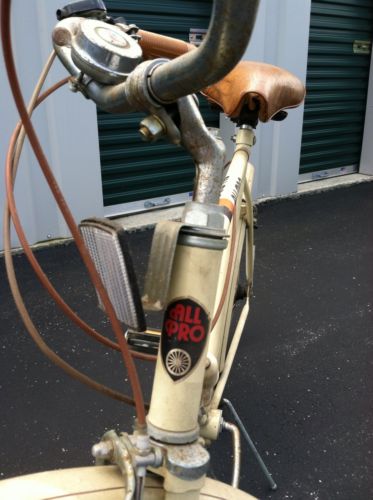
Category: bicycle